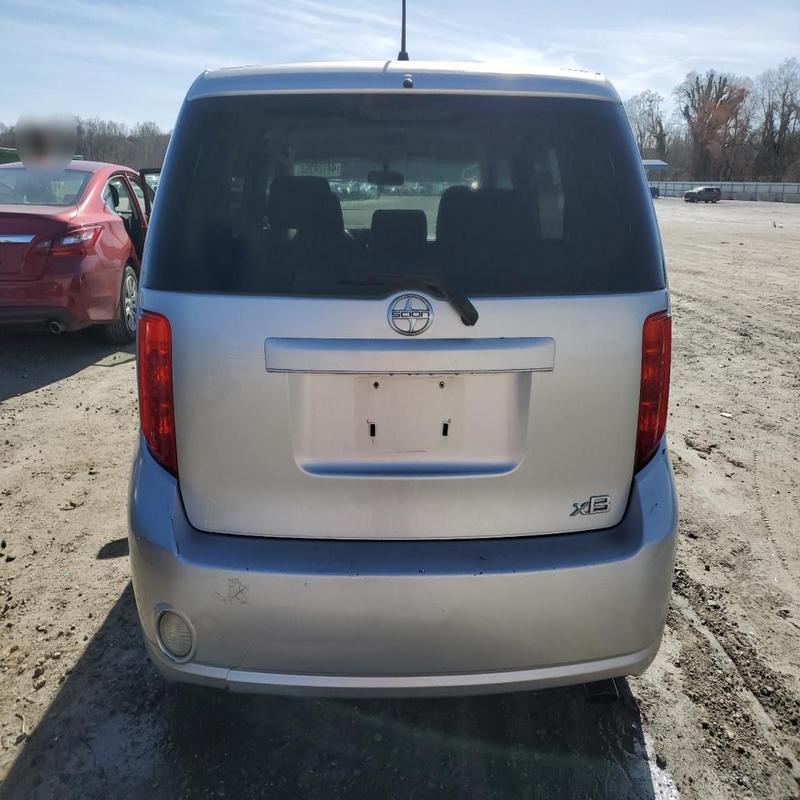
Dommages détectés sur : aile arrière gauche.
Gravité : mineur